History of Harringay (1880–present)

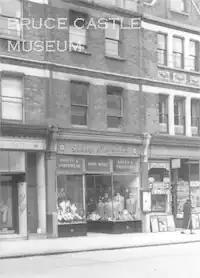
Green Lanes 1949, between Cavendish & Burgoyne Roads, The photo was originally titled "A bad shop front Conversion"

By the turn of the century a strong sense of civic pride had been created and many local residents looked with a sense of achievement at the size which Harringay had reached in such a short period of time. Most of the occupants of both the estates were from the middle or lower-middle classes, the area being especially popular with clerks commuting to the city.